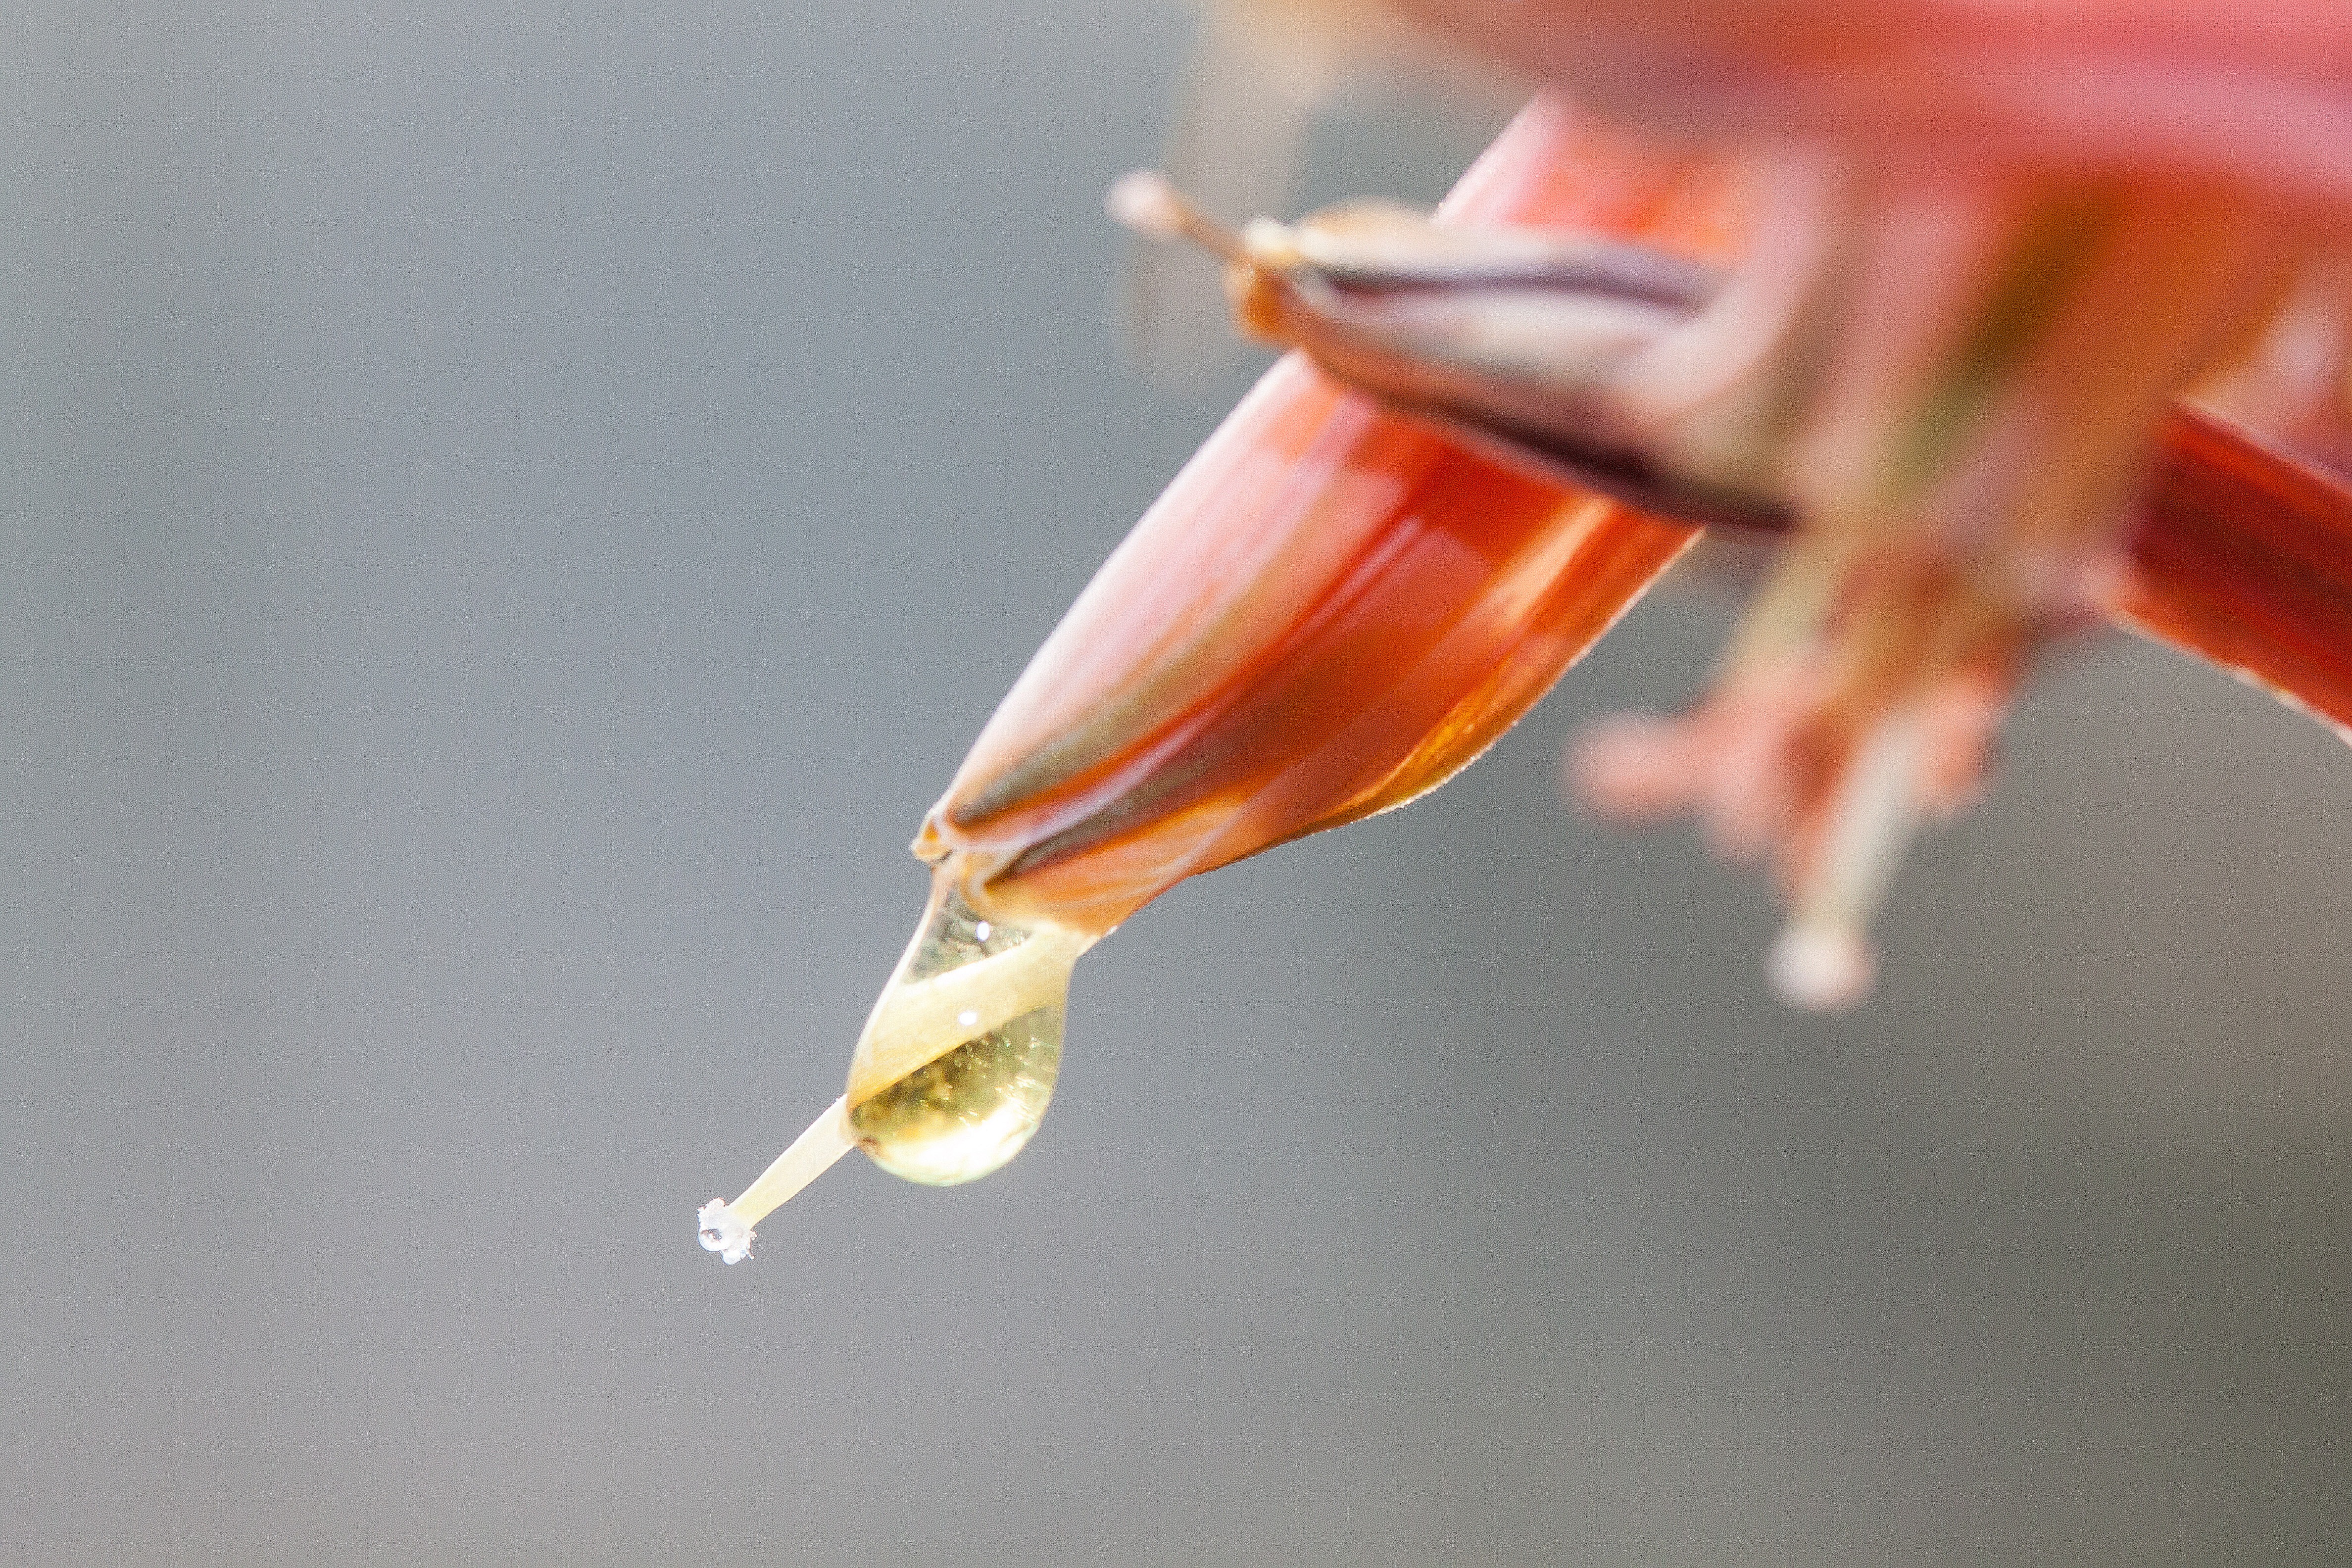
hand, blossom, bird, wing, plant, leaf, bloom, finger, food, stamp, macro, drip, flowers, close up, fine, tender, drop of water, macro photography